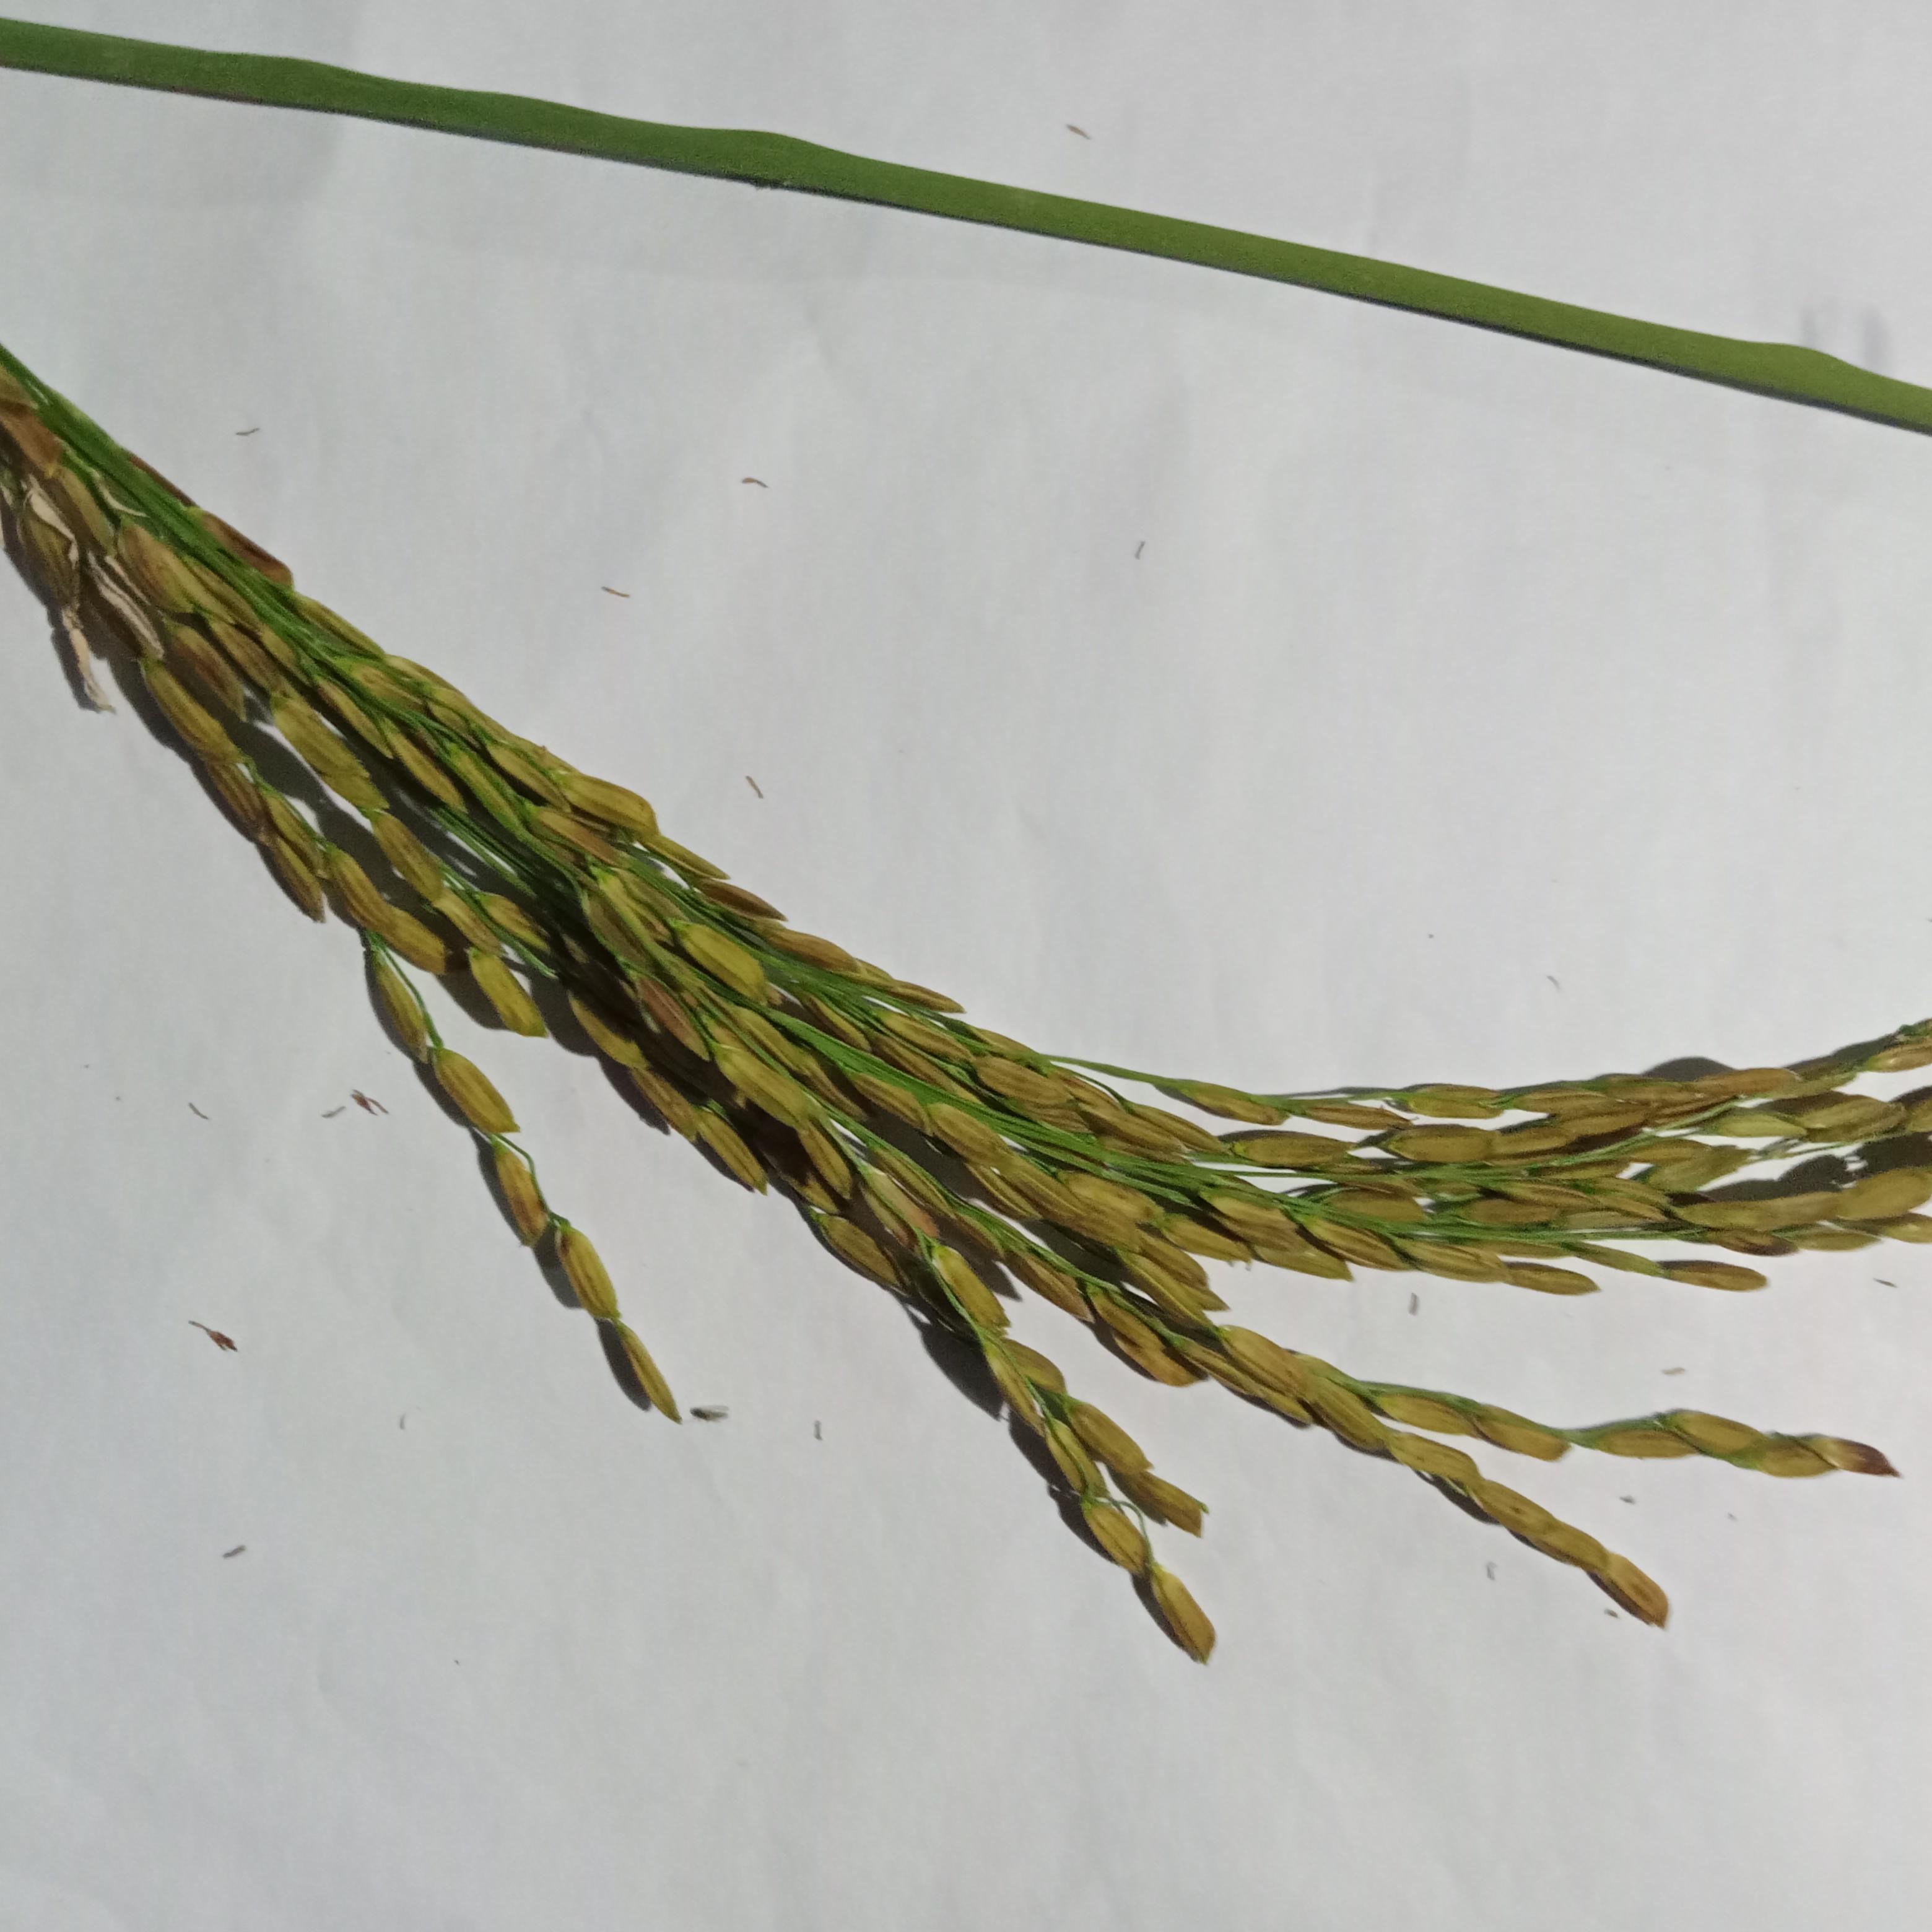
Label: Rice___Neck_Blast